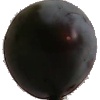
Label: Plum 3